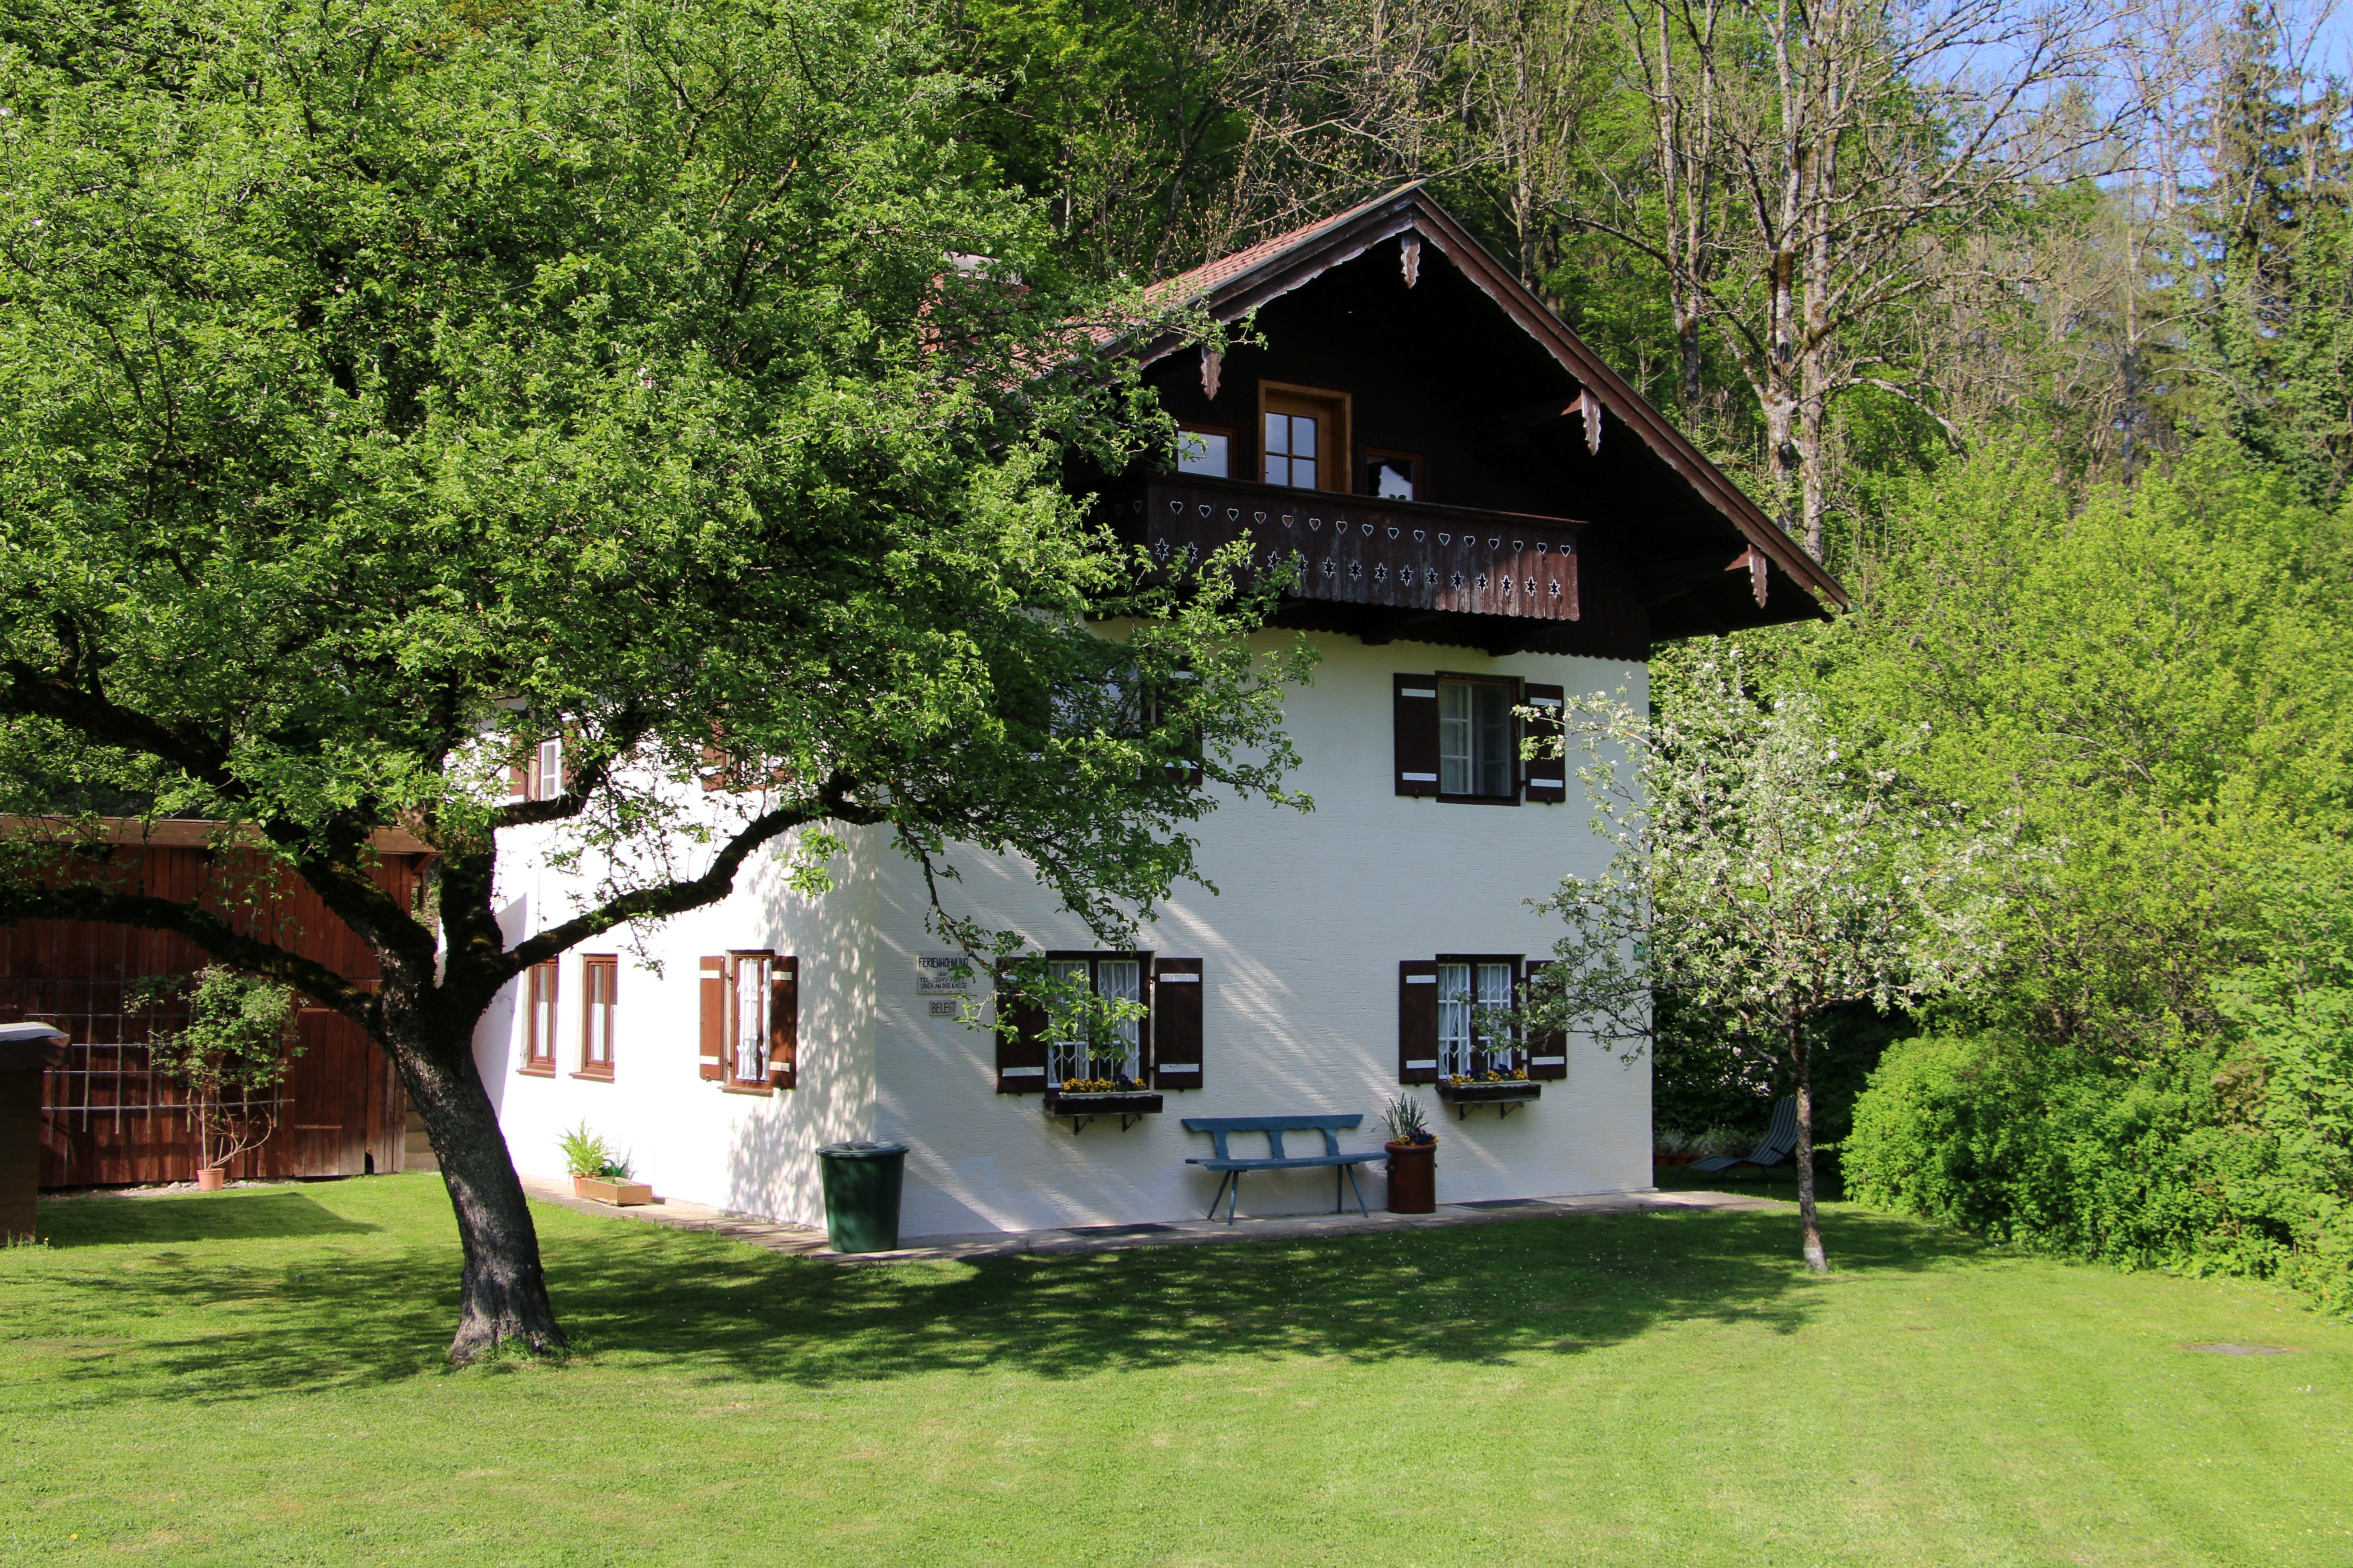
villa, house, building, home, village, cottage, backyard, alpine, property, farmhouse, bavaria, estate, rural area, bed and breakfast